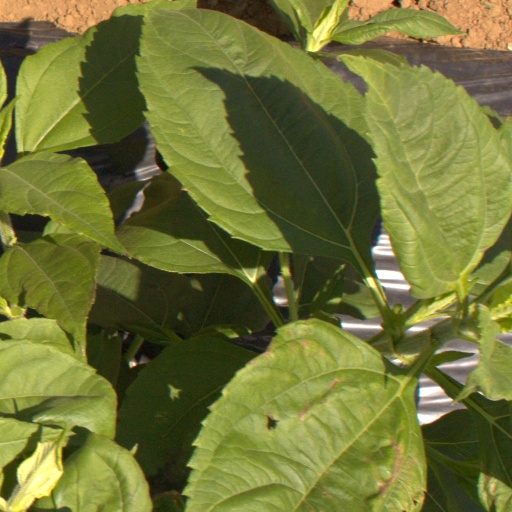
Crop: Jerusalem artichoke